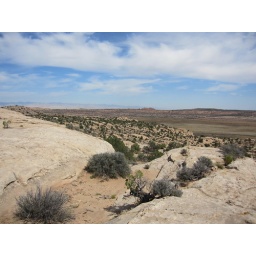
walking back from the lunch break, over the rocks and back to the bikes.  this is looking down across the valley.